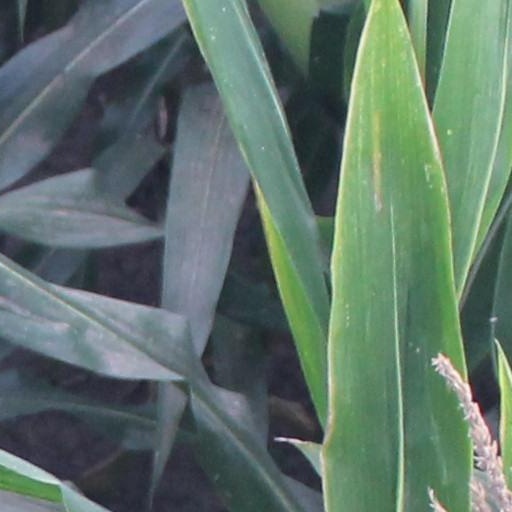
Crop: maize; corn